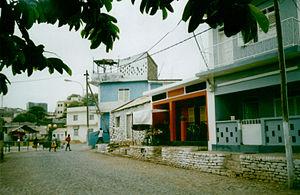
Pedra Badejo est une localité côtière du Cap-Vert située à l'est de l'île de Santiago, face à l'île de Maio, à 31 km de Praia par la route orientale.